Héroes del Chaco Bridge

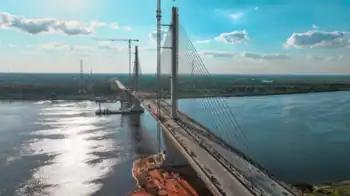
Héroes del Chaco Bridge

The Héroes del Chaco Bridge is a cable-stayed bridge in Paraguay that connects the city of Asunción and Nueva Asunción. It crosses the Paraguay River in order to link the Paraguayan eastern and western regions. It was built to help decongest the Remanso Bridge, located eight km upstream. It will be the only large-span bridge in the capital, and the first to link it with the Western Region.